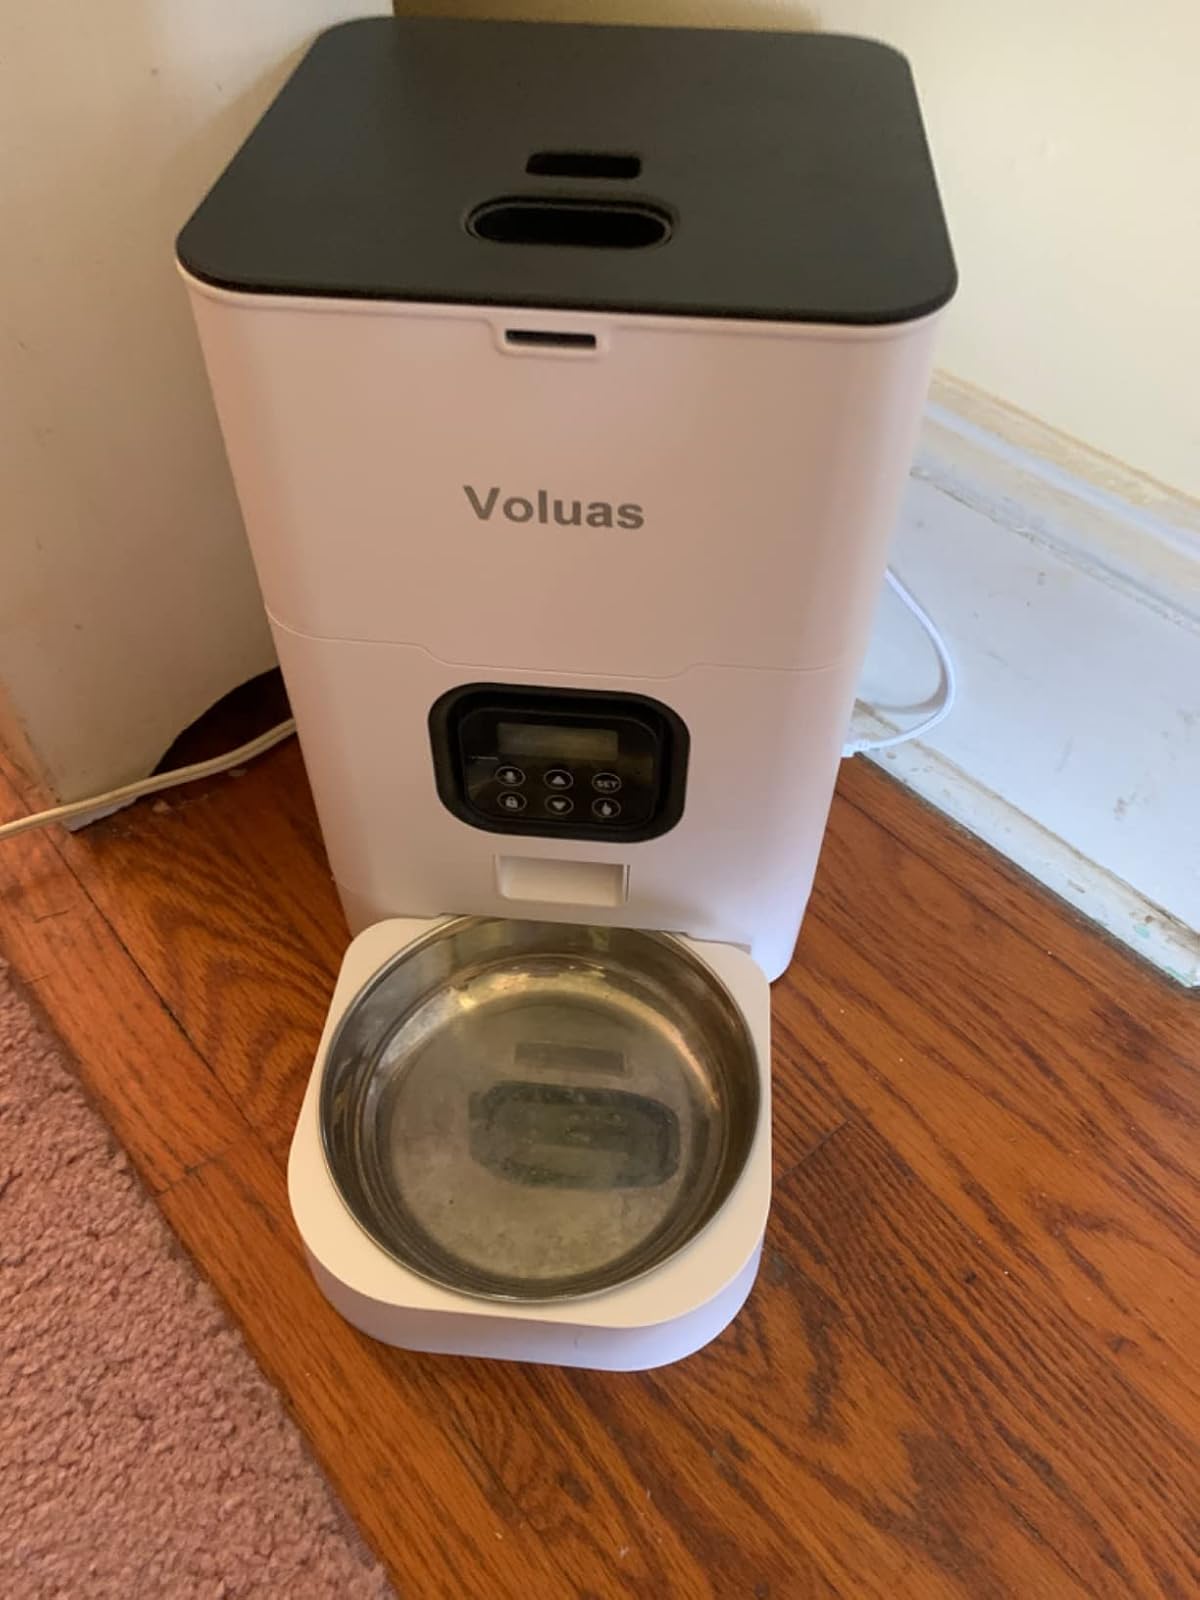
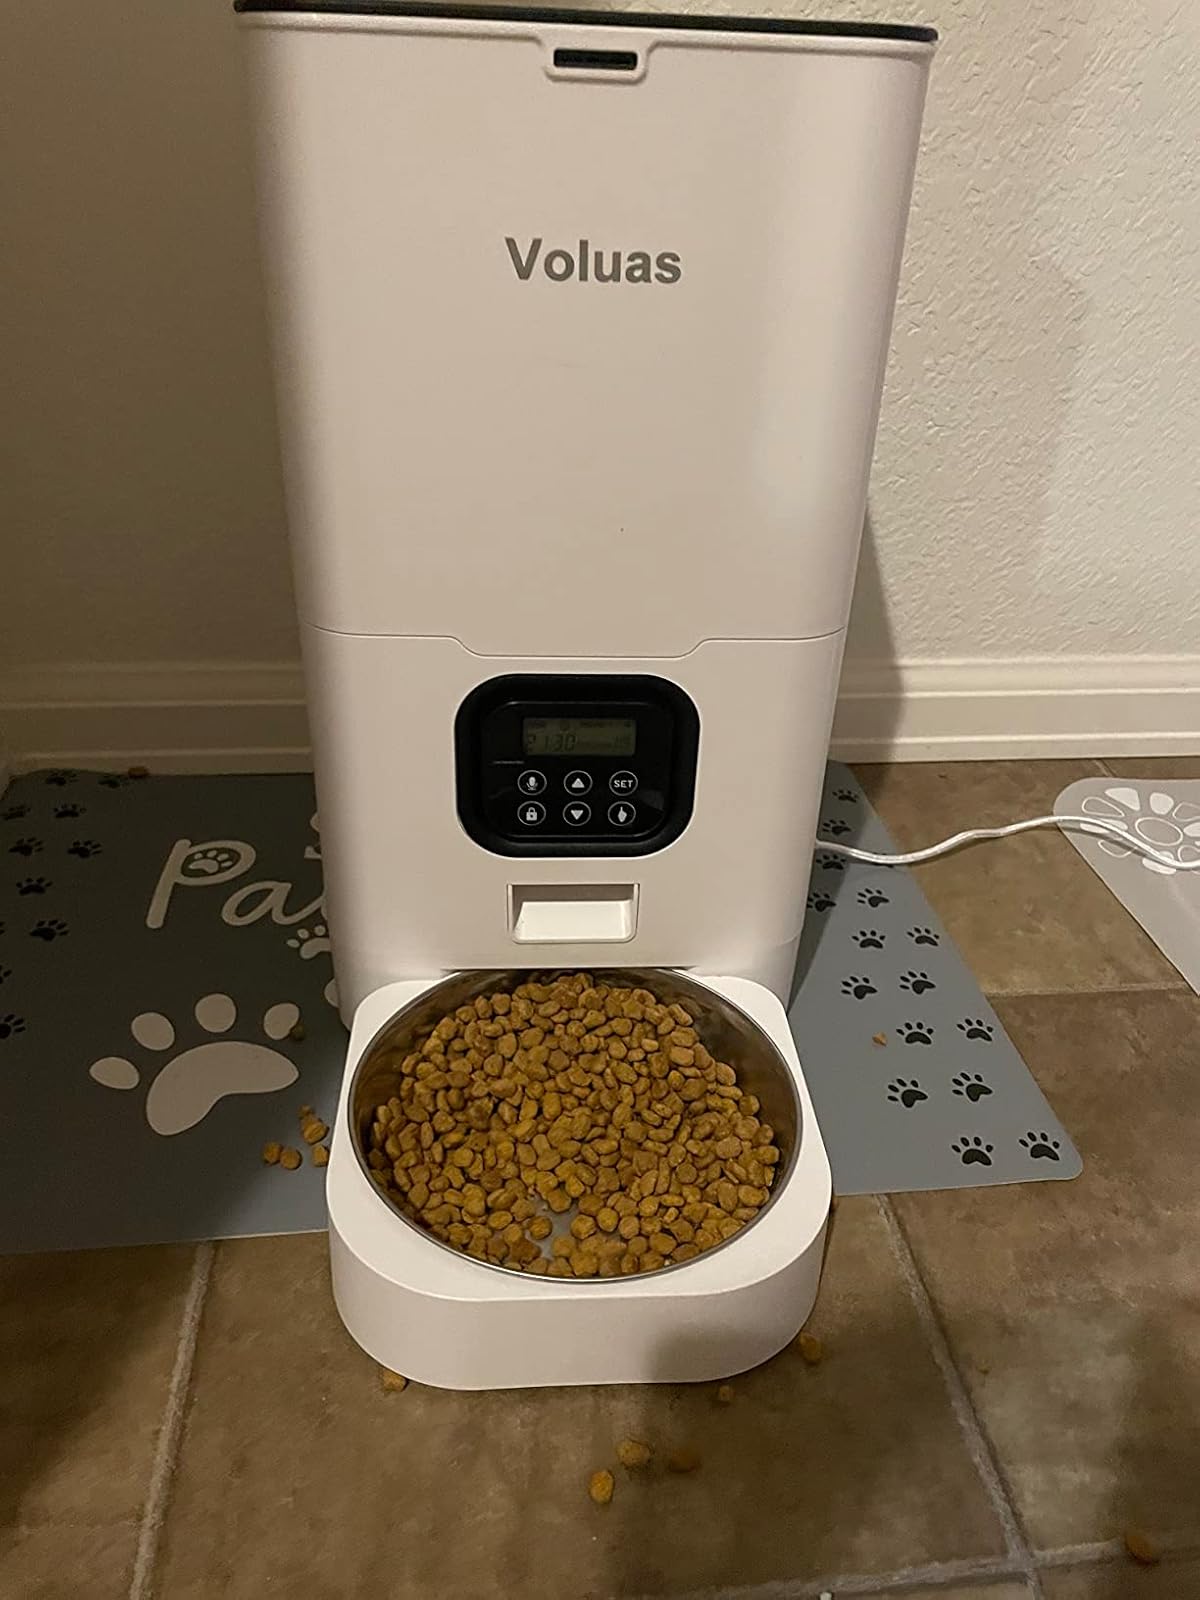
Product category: items_feeder
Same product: yes